Dual polyhedron

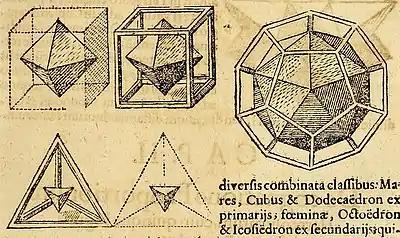
The dual of a Platonic solid can be constructed by connecting the face centers. In general this creates only a topological dual. Images from Kepler's Harmonices Mundi (1619)

There are many kinds of duality. The kinds most relevant to elementary polyhedra are polar reciprocity and topological or abstract duality.